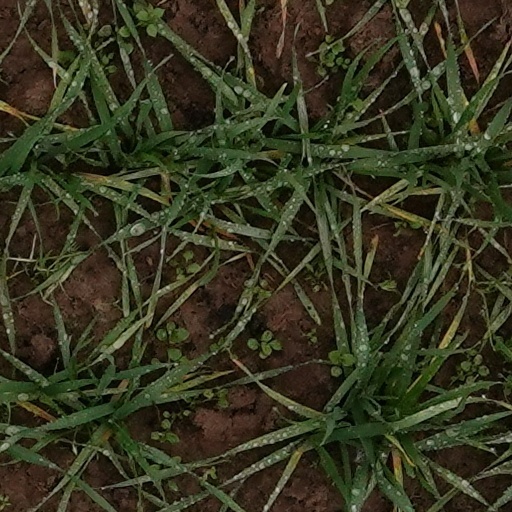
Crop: wheat